Vernon, California

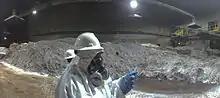
Inspection of slag heap at the Exide facility, April 2014

Vernon returned to being exclusively industrial around 1919. Two giant stockyards were opened and meat packing quickly became the city's main industry. Twenty-seven slaughterhouses and the Los Angeles Union Stock Yards eventually lined Vernon Avenue from Soto Street to Downey Road until the late 1960s.